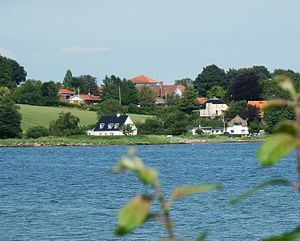
Rønshoved Højskole / Forstandere
Rønshoved Højskole med Flensborg fjord
Rønshoved Højskole er en almen grundtvigsk højskole ved Flensborg Fjord grundlagt af Aage Møller i 1921 efter Genforeningen. Siden 2001 har Nina og Thue Kjærhus været forstanderpar på højskolen.